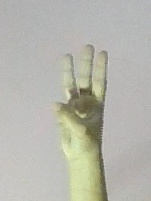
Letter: thaa